Moniek Darge

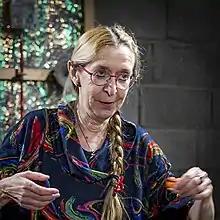
in 2021

Moniek Darge or Monica Darge (born 1952) is a Belgian composer, musician, audio artist and educator. She was named a Cultural Ambassador of Flanders.